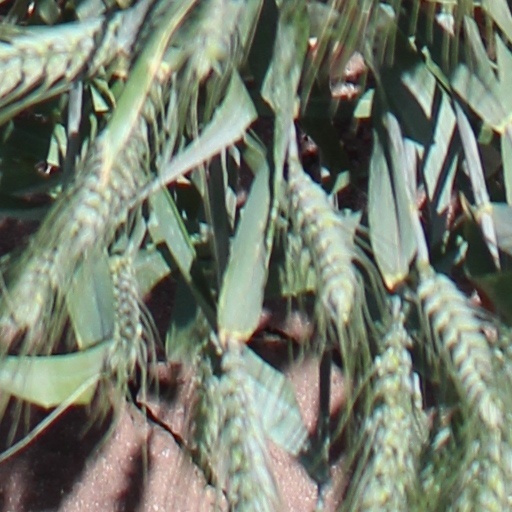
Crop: wheat